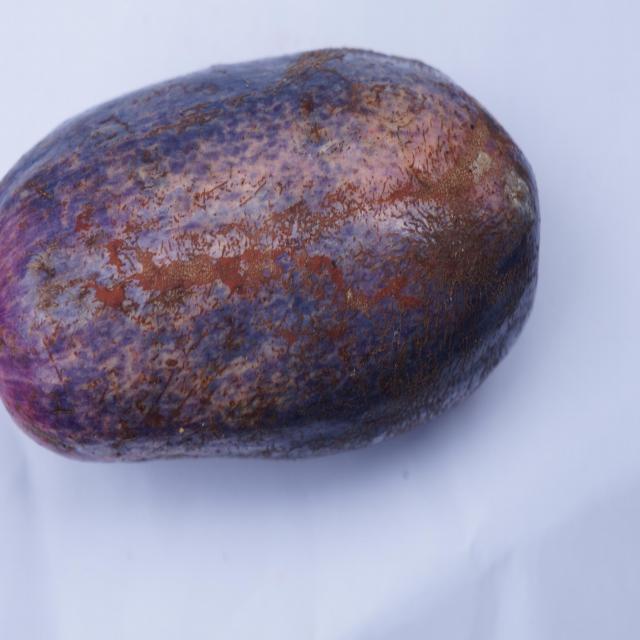
Plum grade: unaffected